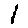
Label: 1